Question: Please indicate a possible affordance area of baseball bat that can be used for swinging
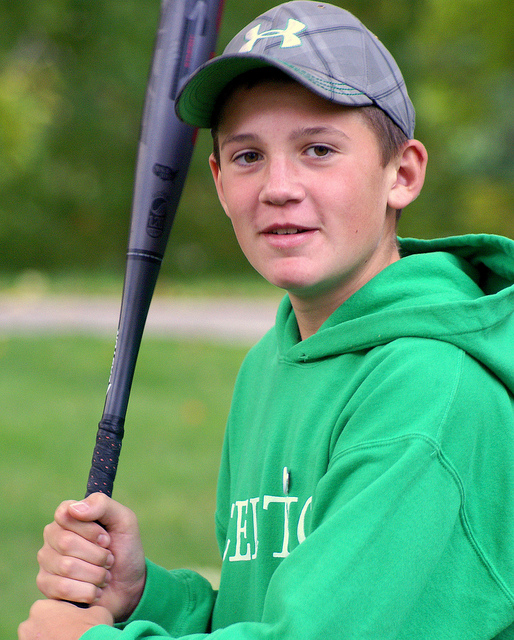
Answer: [19.615, 414.756, 132.653, 616.981]